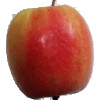
Label: Apple Pink Lady 1